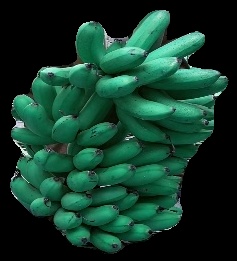
Variety: rasbale
Grade: grade1